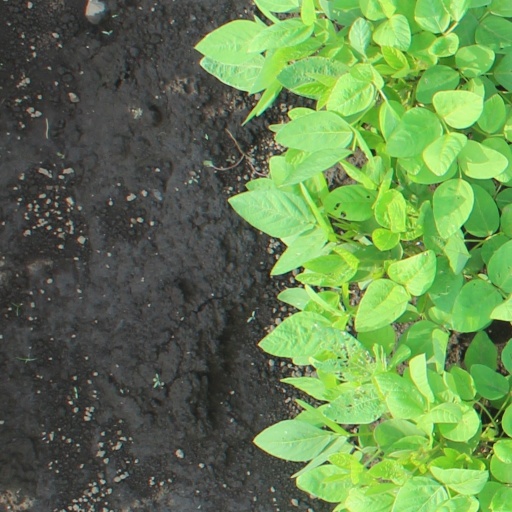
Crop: soybean